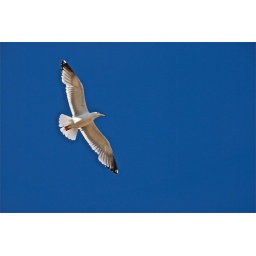
Those white Seagulls looked beautiful against the blue sky at the air show, PLEASE VIEW IN LARGE